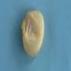
Maize quality: Good